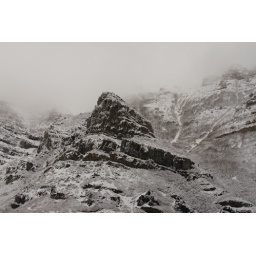
Rock outcroppings standing in the face of incoming snow.